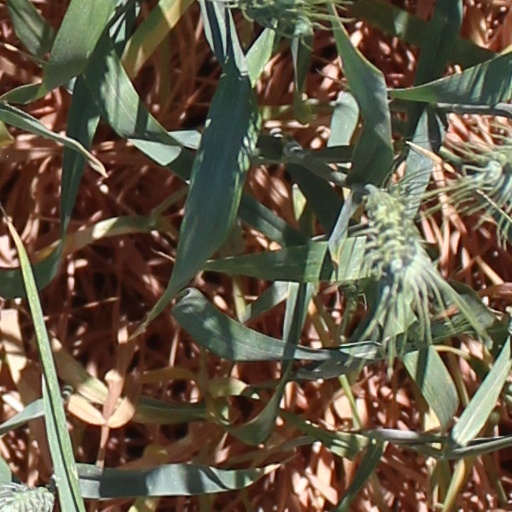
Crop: wheat